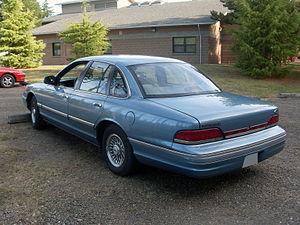
La Ford Crown Victoria, souvent surnommée Crown Vic, est une berline du constructeur américain Ford.